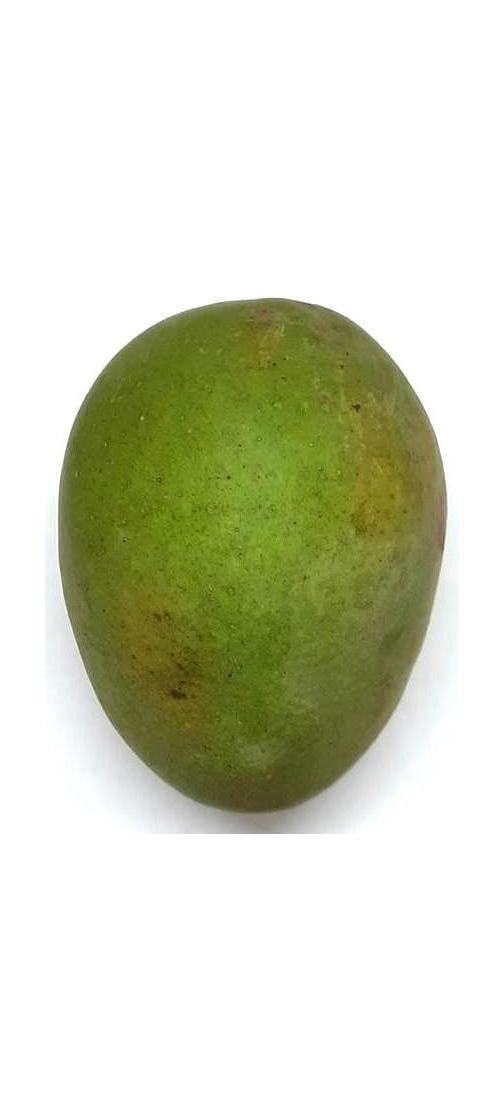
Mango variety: Himsagor